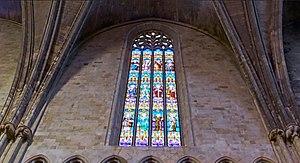
La cathédrale Sainte-Marie est une cathédrale de la ville de Gérone, dans la communauté autonome de Catalogne, en Espagne. Elle est située sur le point le plus haut de la ville.